Gating (electrophysiology)

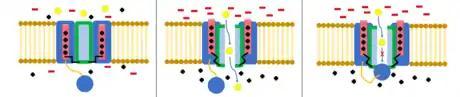
Voltage-gated ion channel in its closed, open, and inactivated states. The inactivated channel is still in its open state, but the ball domain blocks ion permeation.

The ball and chain model, also known as N-type inactivation or hinged lid inactivation, is a gating mechanism for some voltage-gated ion channels. Voltage-gated ion channels are composed of 4 α subunits, one or more of which will have a ball domain located on its cytoplasmic N-terminus. The ball domain is electrostatically attracted to the inner channel domain. When the ion channel is activated, the inner channel domain is exposed, and within milliseconds the chain will fold and the ball will enter the channel, occluding ion permeation. The channel returns to its closed state, blocking the channel domain, and the ball leaves the pore.